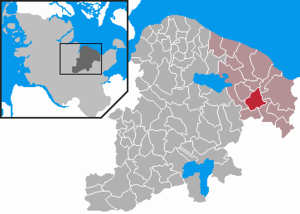
Helmstorf
Kort
Helmstorf er en by og kommune i det nordlige Tyskland, beliggende i Amt Lütjenburg i den nordøstlige del af Kreis Plön. Kreis Plön ligger i den østlige/centrale del af delstaten Slesvig-Holsten.